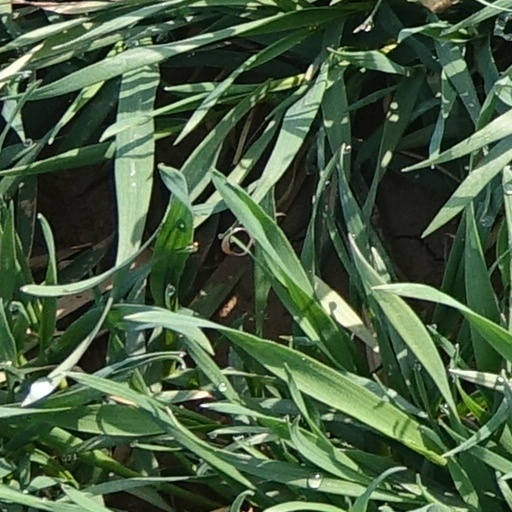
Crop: wheat